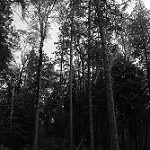
Label: B & W